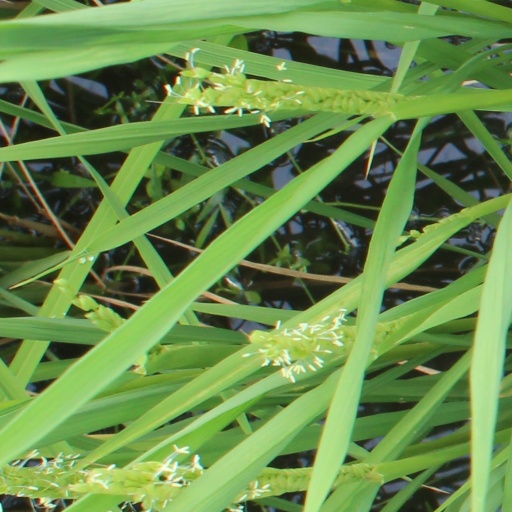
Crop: rice